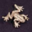
Label: frog